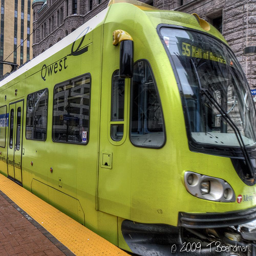
A green transit train can be seen at the platform.
a man on a train that is on a track
A train that is sitting on the tracks near a station.
A passenger train that is pulling into a station.
A light rail car sits on the tracks at a station.